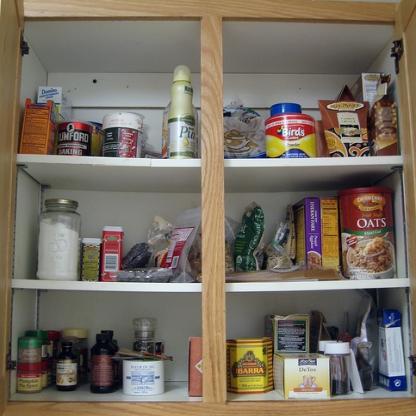
Scene: Indoor